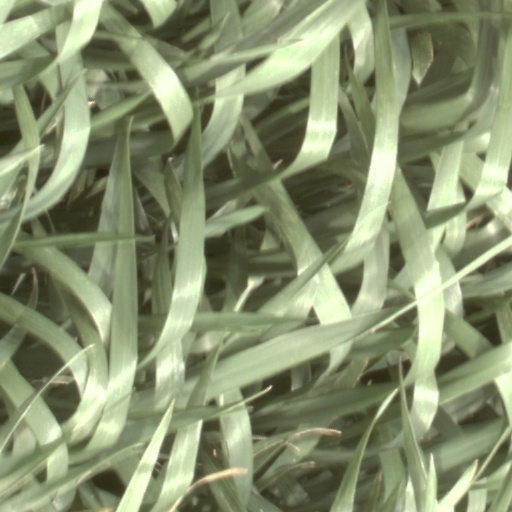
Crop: wheat